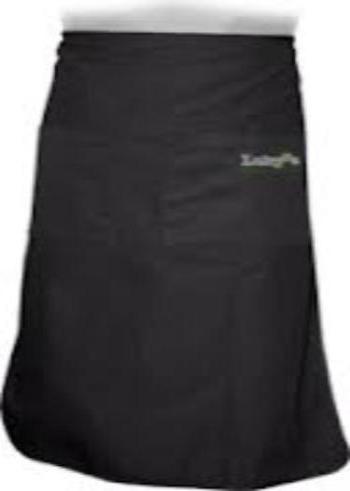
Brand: luby's
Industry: Food